Aztec mythology

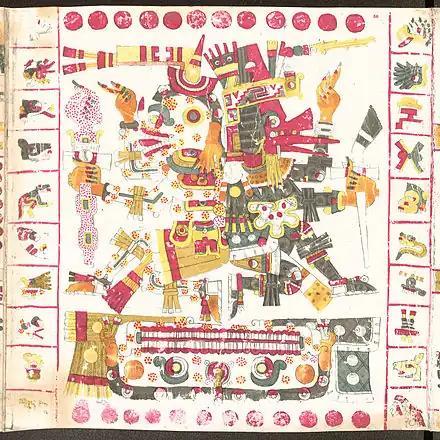
Mictlantecuhtli (left), god of death, the lord of the Underworld and Quetzalcoatl (right), god of wisdom, life, knowledge, morning star, patron of the winds and light, the lord of the West. Together they symbolize life and death.

Aztec mythology is the body or collection of myths of the Aztec civilization of Central Mexico. The Aztecs were a culture living in central Mexico and much of their mythology is similar to that of other Mesoamerican cultures. According to legend, the various groups who became the Aztecs arrived from the North into the Anahuac valley around Lake Texcoco. The location of this valley and lake of destination is clear – it is the heart of modern Mexico City – but little can be known with certainty about the origin of the Aztec. There are different accounts of their origin. In the myth, the ancestors of the Mexica/Aztec were one of seven groups that came from a place in the north called Aztlan, to make the journey southward, hence their name "Azteca." Other accounts cite their origin in Chicomoztoc, "the place of the seven caves", or at Tamoanchan (the legendary origin of all civilizations).